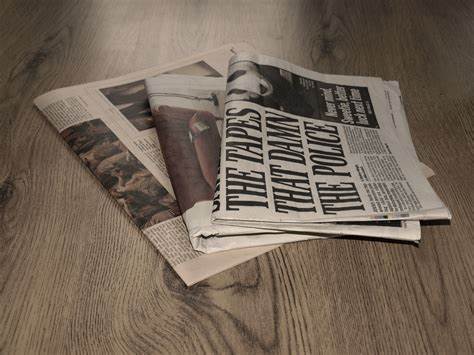
Waste category: paper